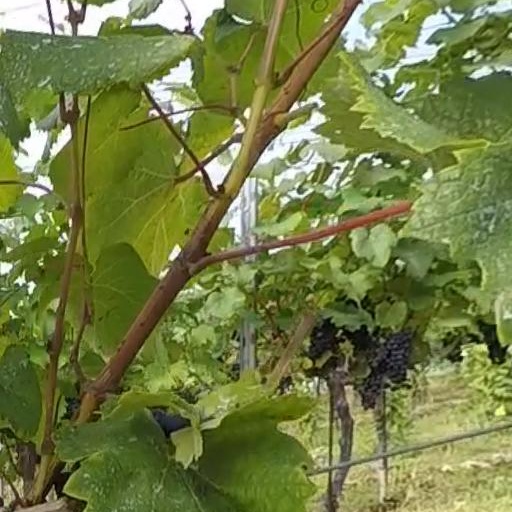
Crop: grape